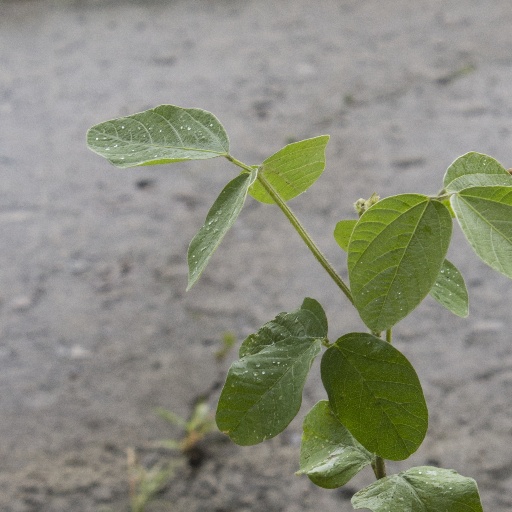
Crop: soybean